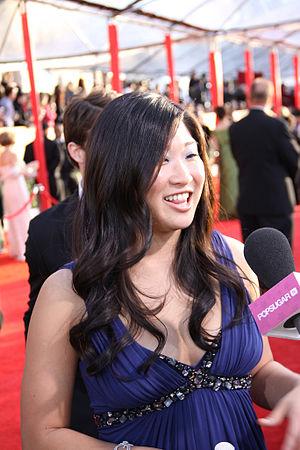
Jenna Ushkowitz est une actrice américaine née le 28 avril 1986 à Séoul en Corée du Sud. Elle est principalement connue pour son rôle de Tina Cohen Chang dans Glee, la série télévisée musicale de la Fox.